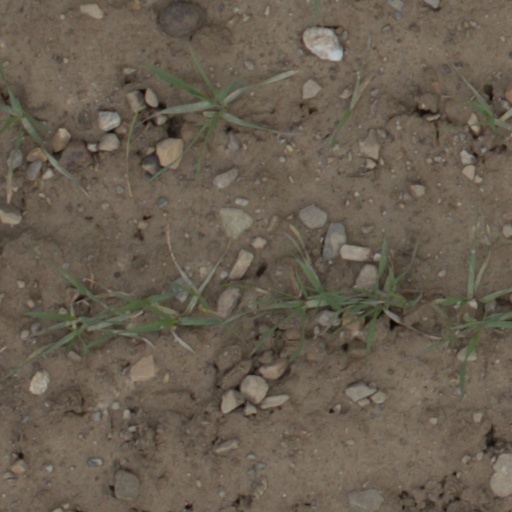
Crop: wheat